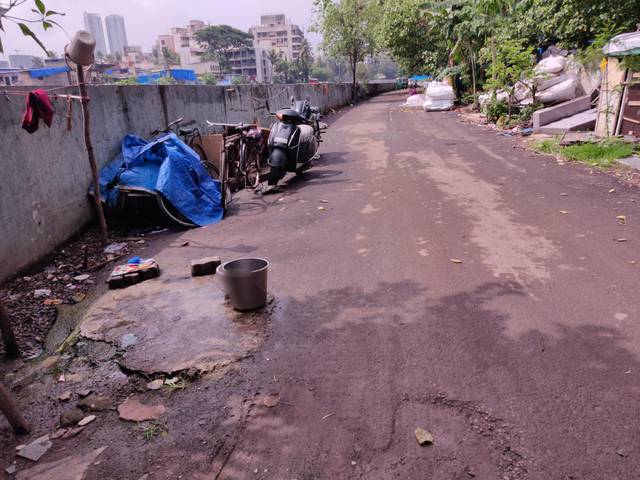
Region: India
Coordinates: 19.258, 72.856